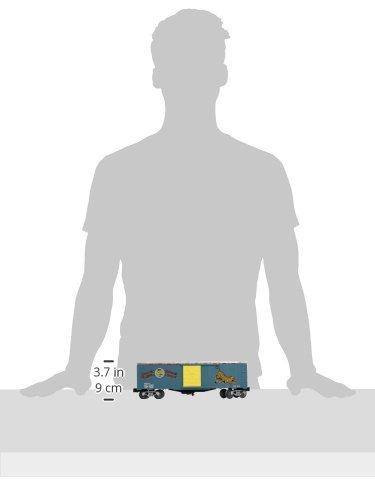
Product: Bachmann Industries Ringling Bros. and Barnum & Bailey 40' Box Car 33 Tiger O Scale Train
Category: Toys & Games | Hobbies | Trains & Accessories | Train Cars | Freight Cars | Boxcars
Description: Expand your Ringling Bros. and Barnum and Bailey Collection.
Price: $71.50